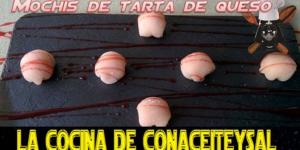
mochis de tarta de queso